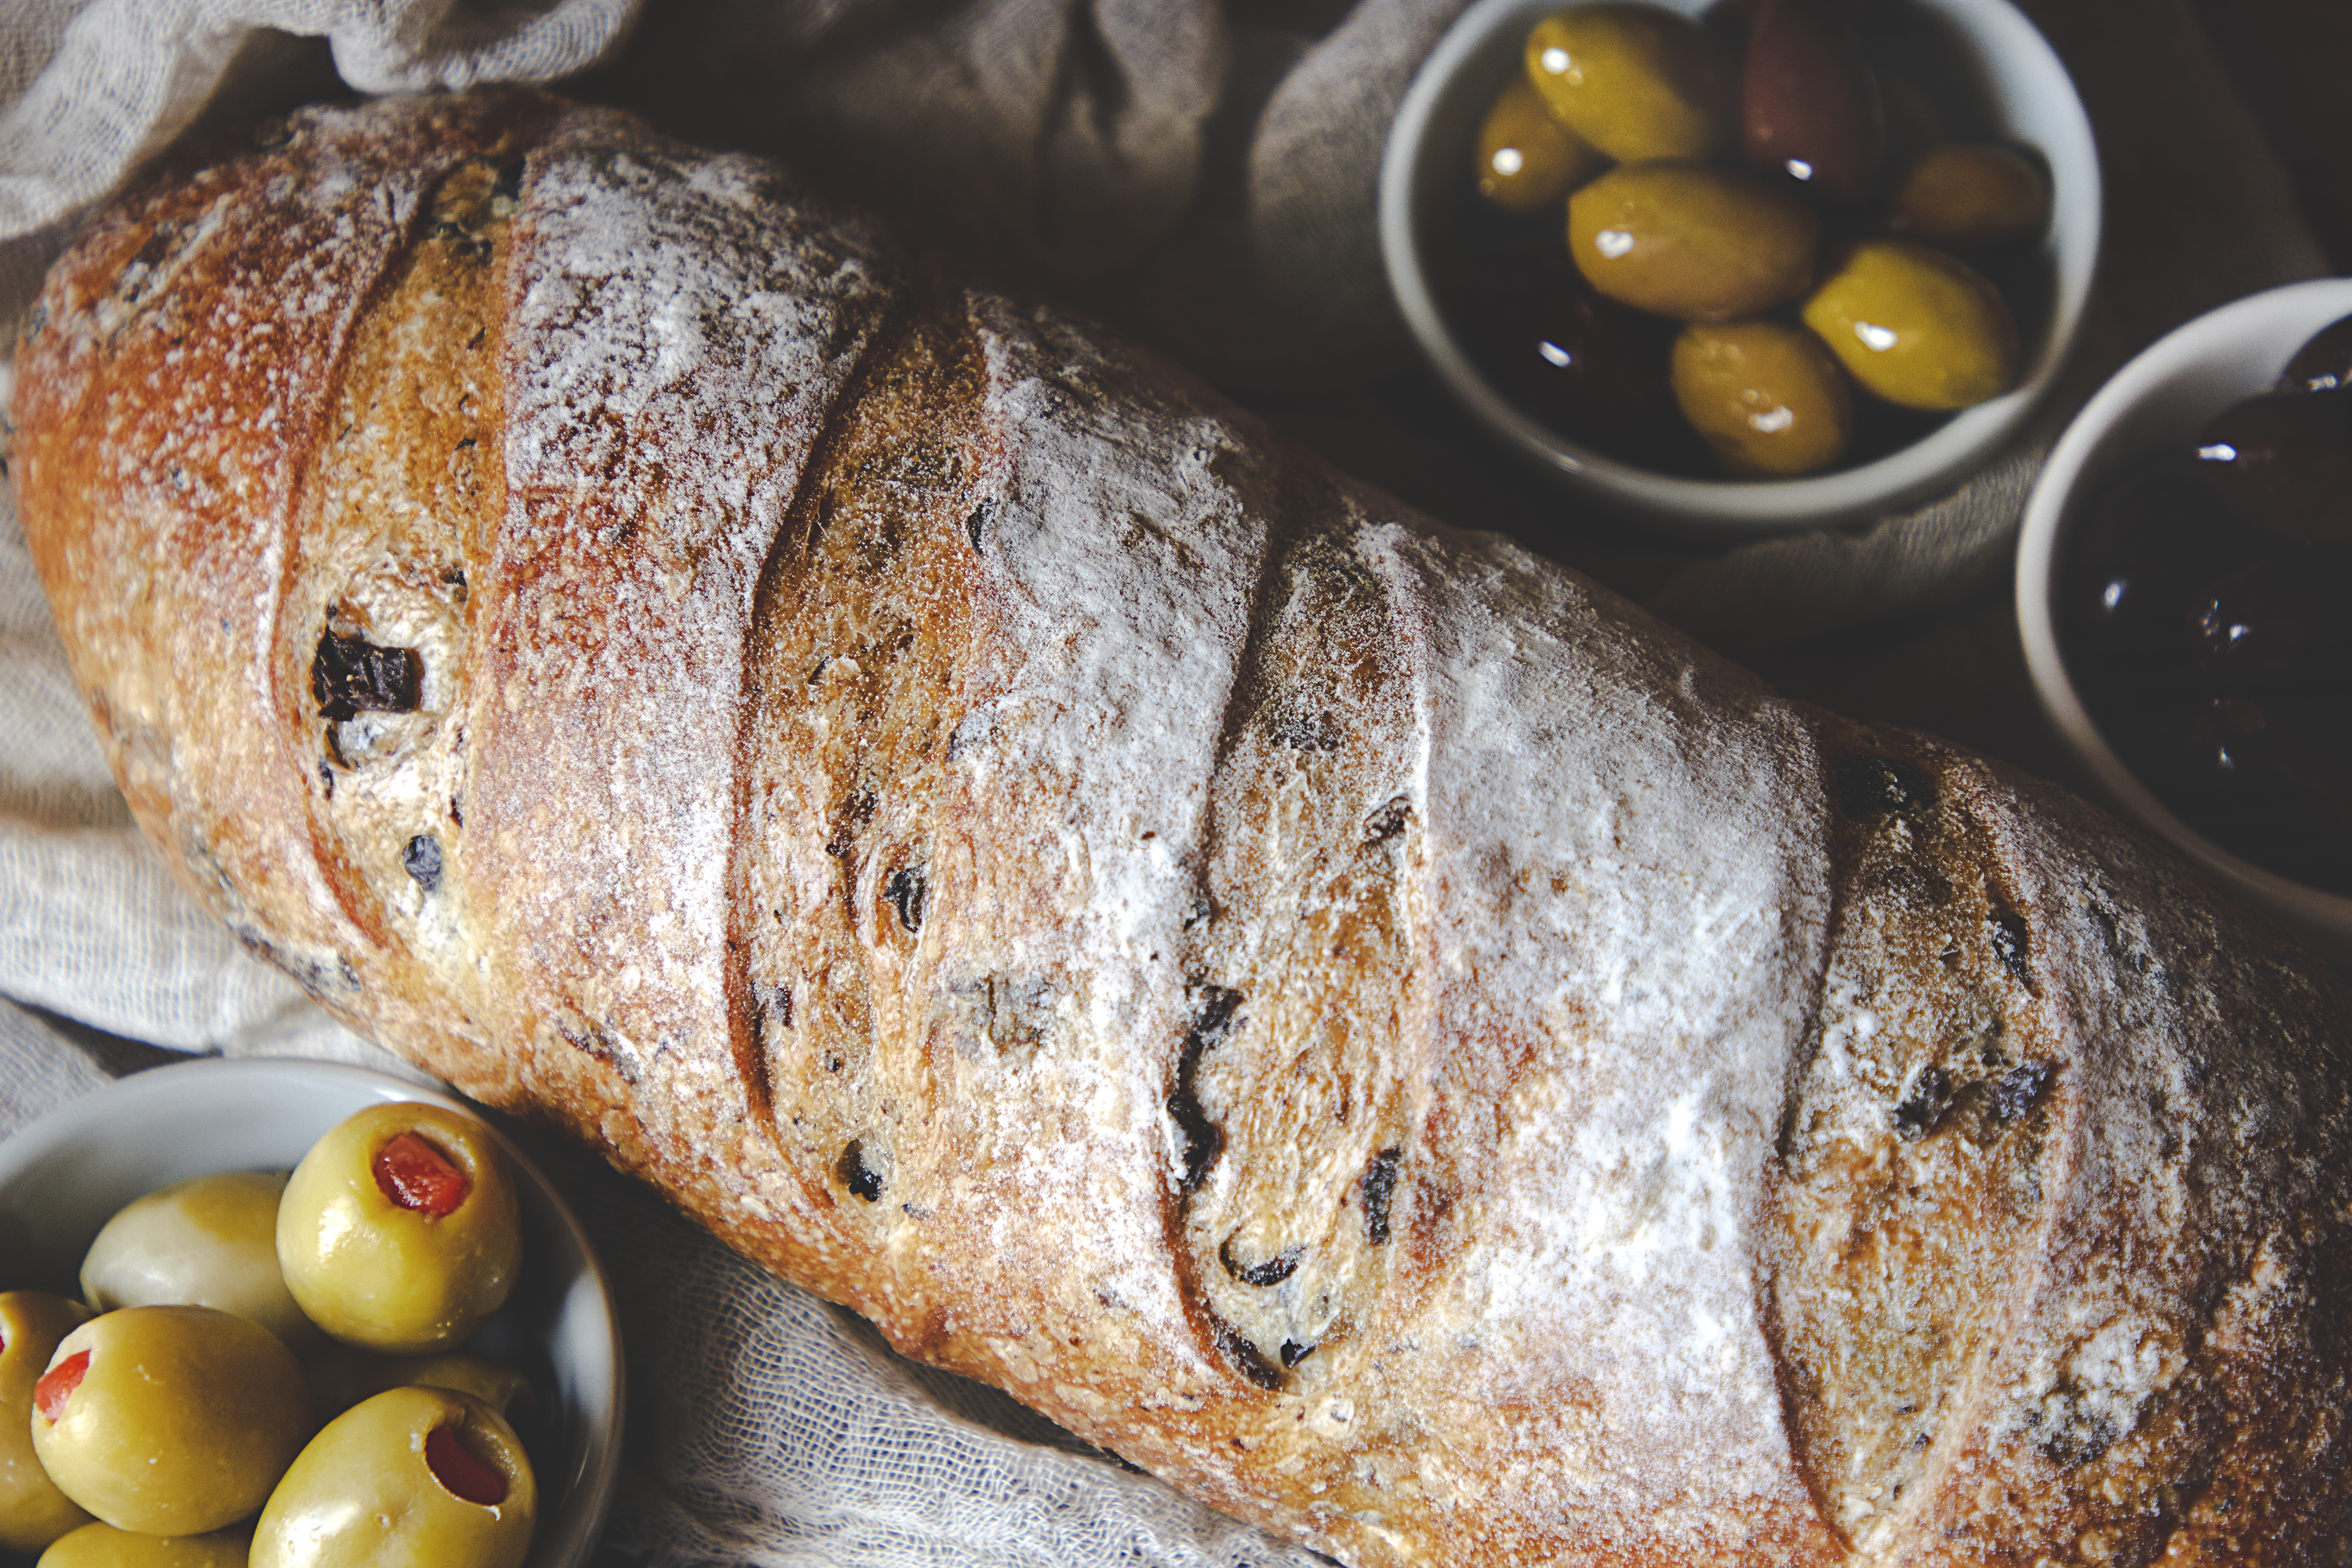
food, ingredient, recipe, cuisine, staple food, dish, tableware, loaf, mixing bowl, fruit, produce, vegetable, natural foods, bread, superfood, wood, serveware, olive, gluten, knife, sourdough, biga, baked goods, meat, cooking, finger food, whole wheat bread, whole grain, baking, Curing, comfort food, baguette, plate, rye bread, ciabatta, bowl, soda bread, kitchen knife, Food group, artifact, breakfast, brown bread, vegan nutrition, still life photography, dessert, still life, rock, metal